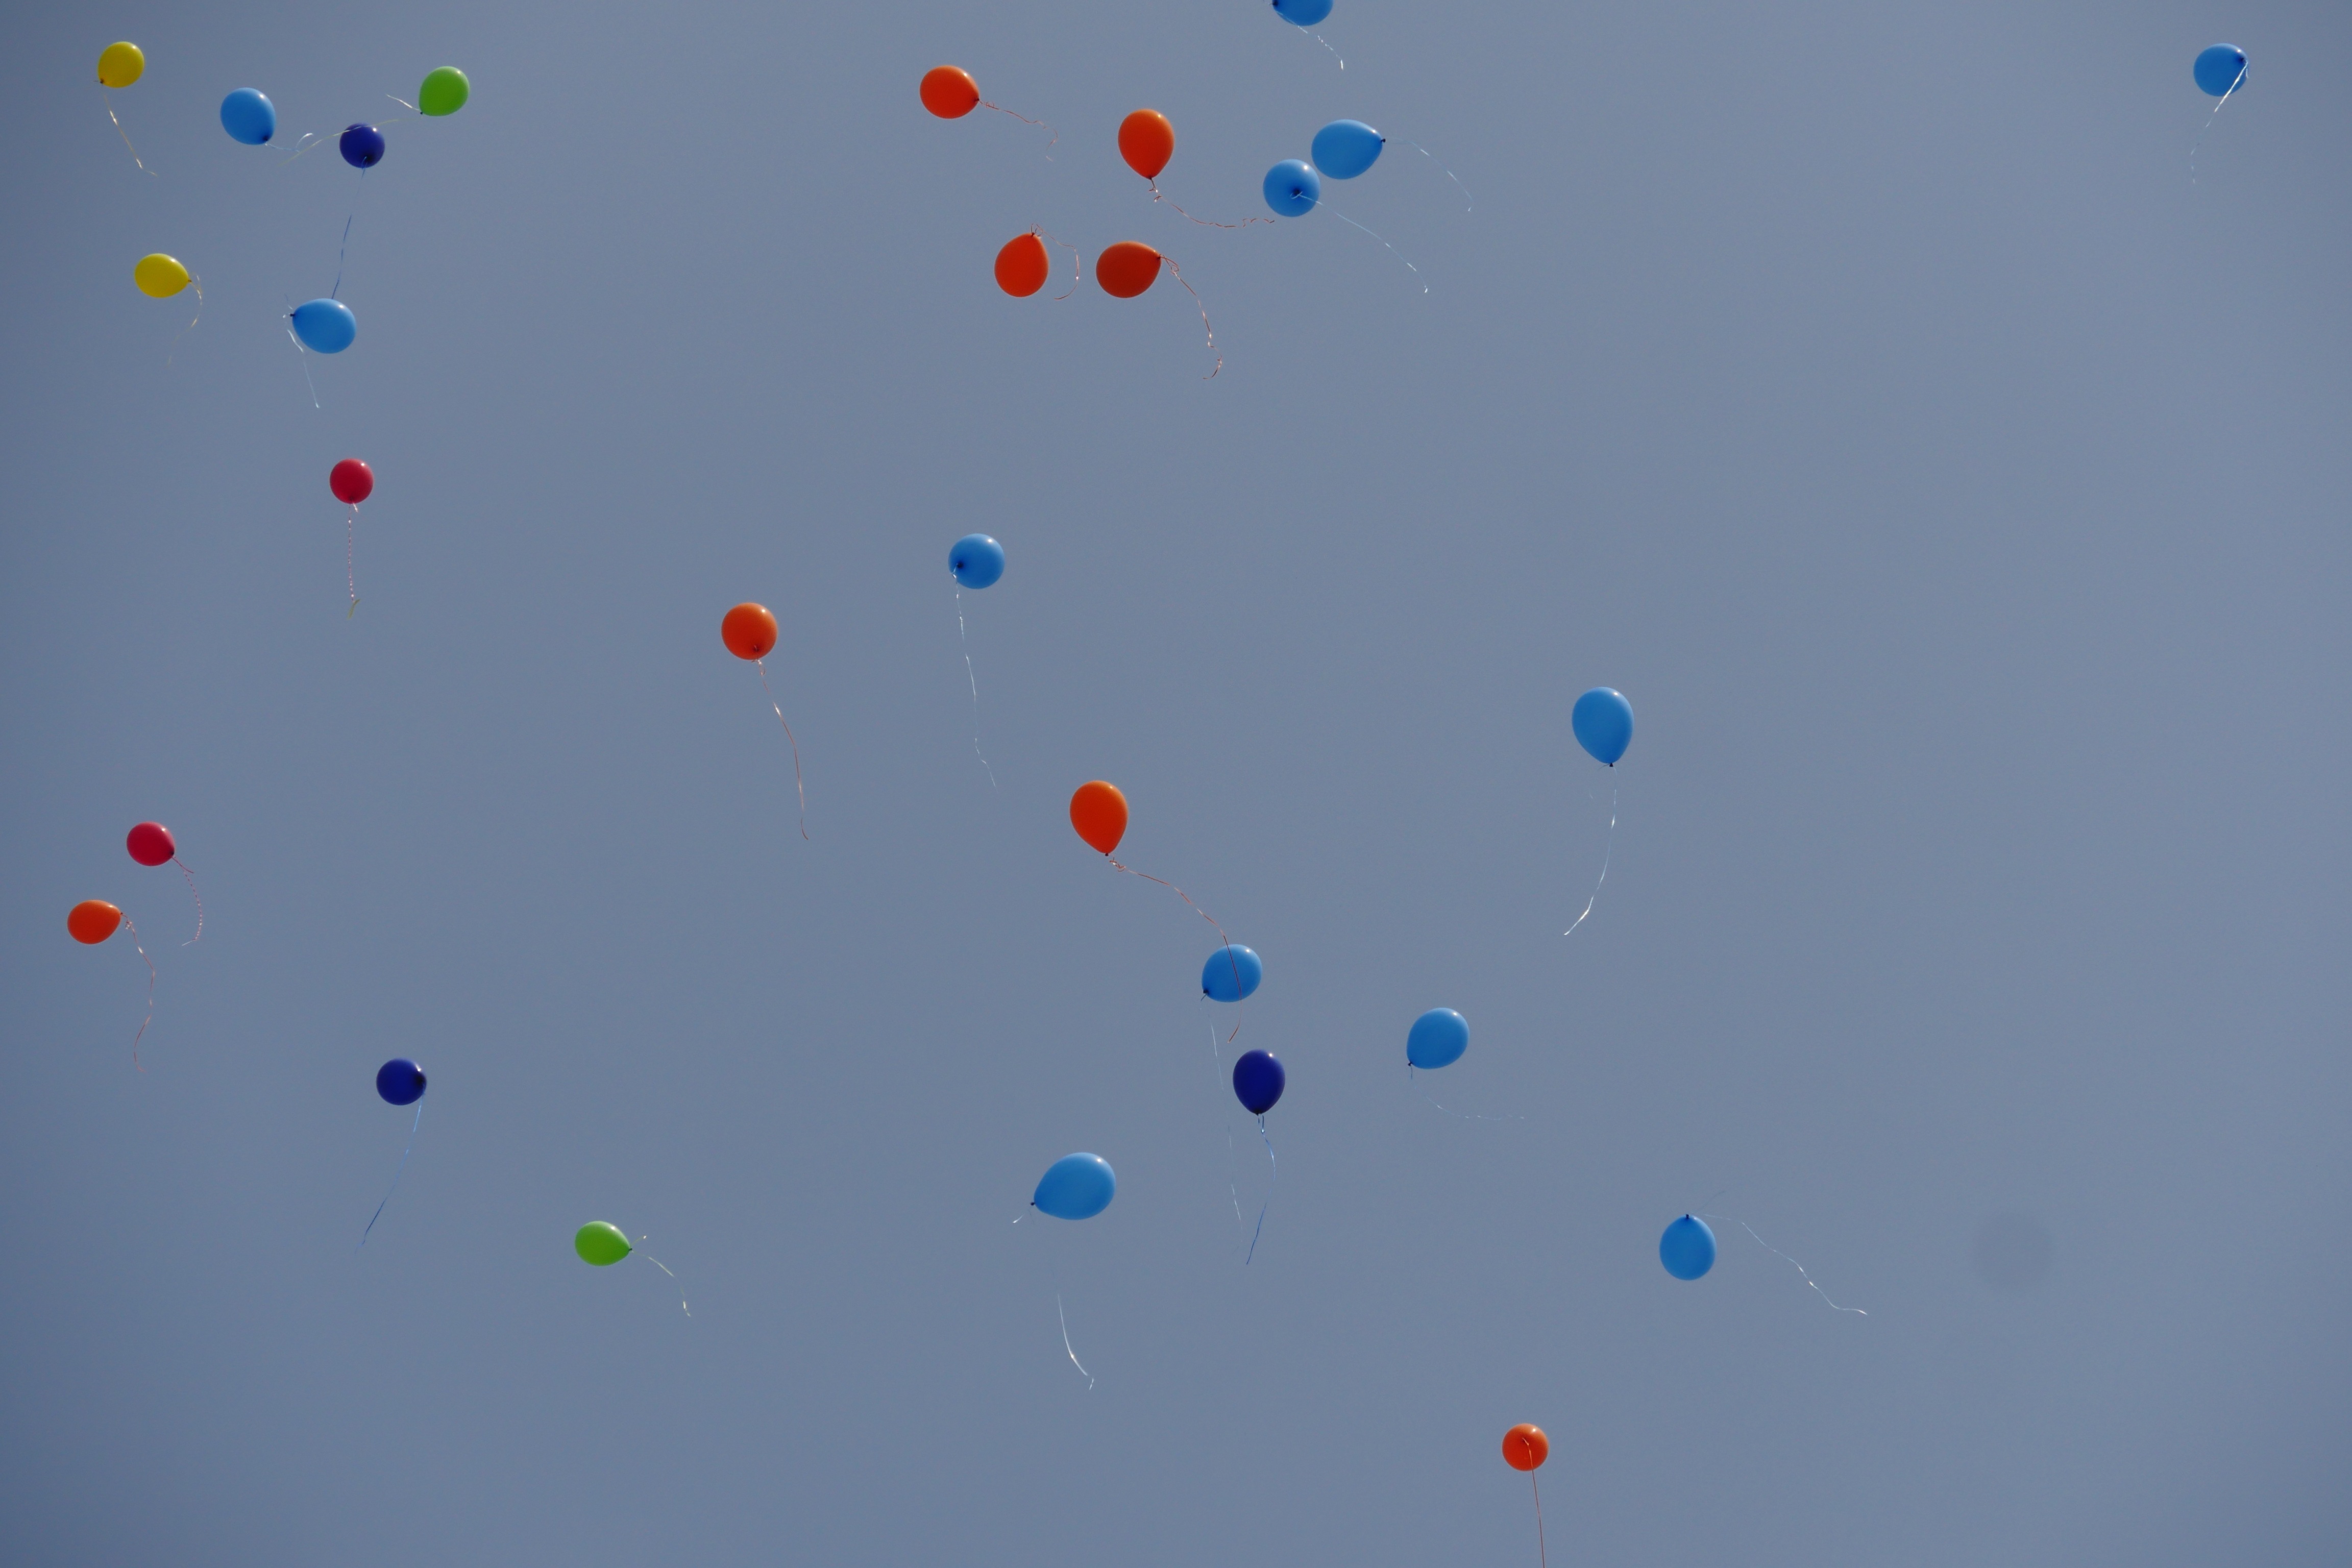
sky, balloon, line, training, blue, toy, circle, party, shape, atmosphere of earth